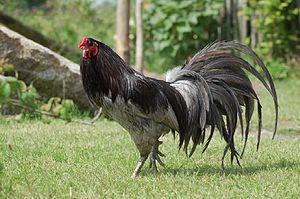
Cette liste des races de poules asiatiques n'est pas exhaustive. Elle recense essentiellement les races rencontrées en Europe.